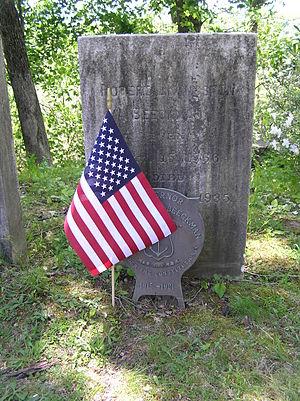
Robert Livingston Beeckman est un politicien américain et le 52ᵉ Gouverneur du Rhode Island. Il fut également un joueur de tennis dans les années 1880.